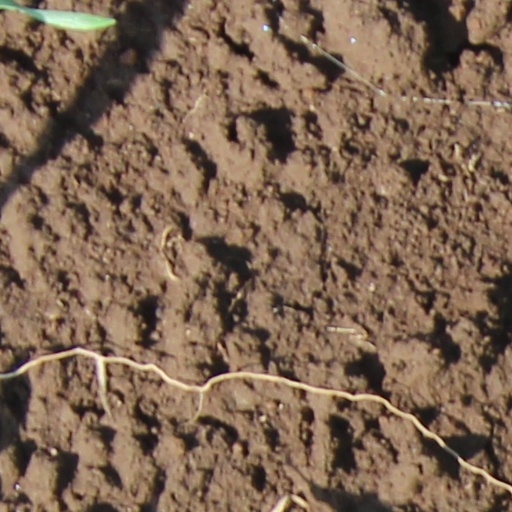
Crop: wheat